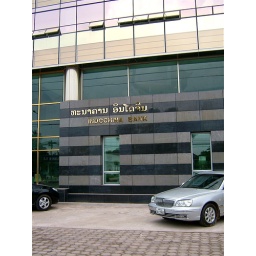
The Lao and English sign on the Indochina Bank on That Luang road in Vientiane was photographed in October 2009.